Cruis'n Velocity

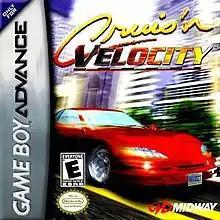
North American cover art

Cruis'n Velocity is a 2001 racing game developed by Graphic State and published by Midway Games for the Game Boy Advance. It is the fourth installment of Nintendo's "Cruis'n" series and the only game in the series not to be preceded by an arcade release and features slightly different gameplay from its predecessors. The game uses the same engine as "Dark Arena", a first-person shooter also developed by Graphic State, to achieve a pseudo-3D effect. This approach garnered the game mixed reviews.